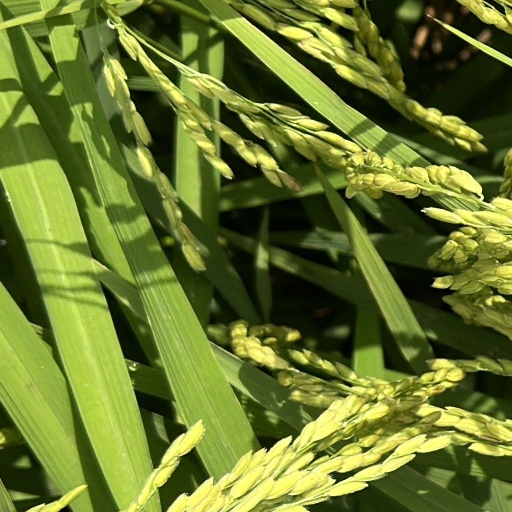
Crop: rice